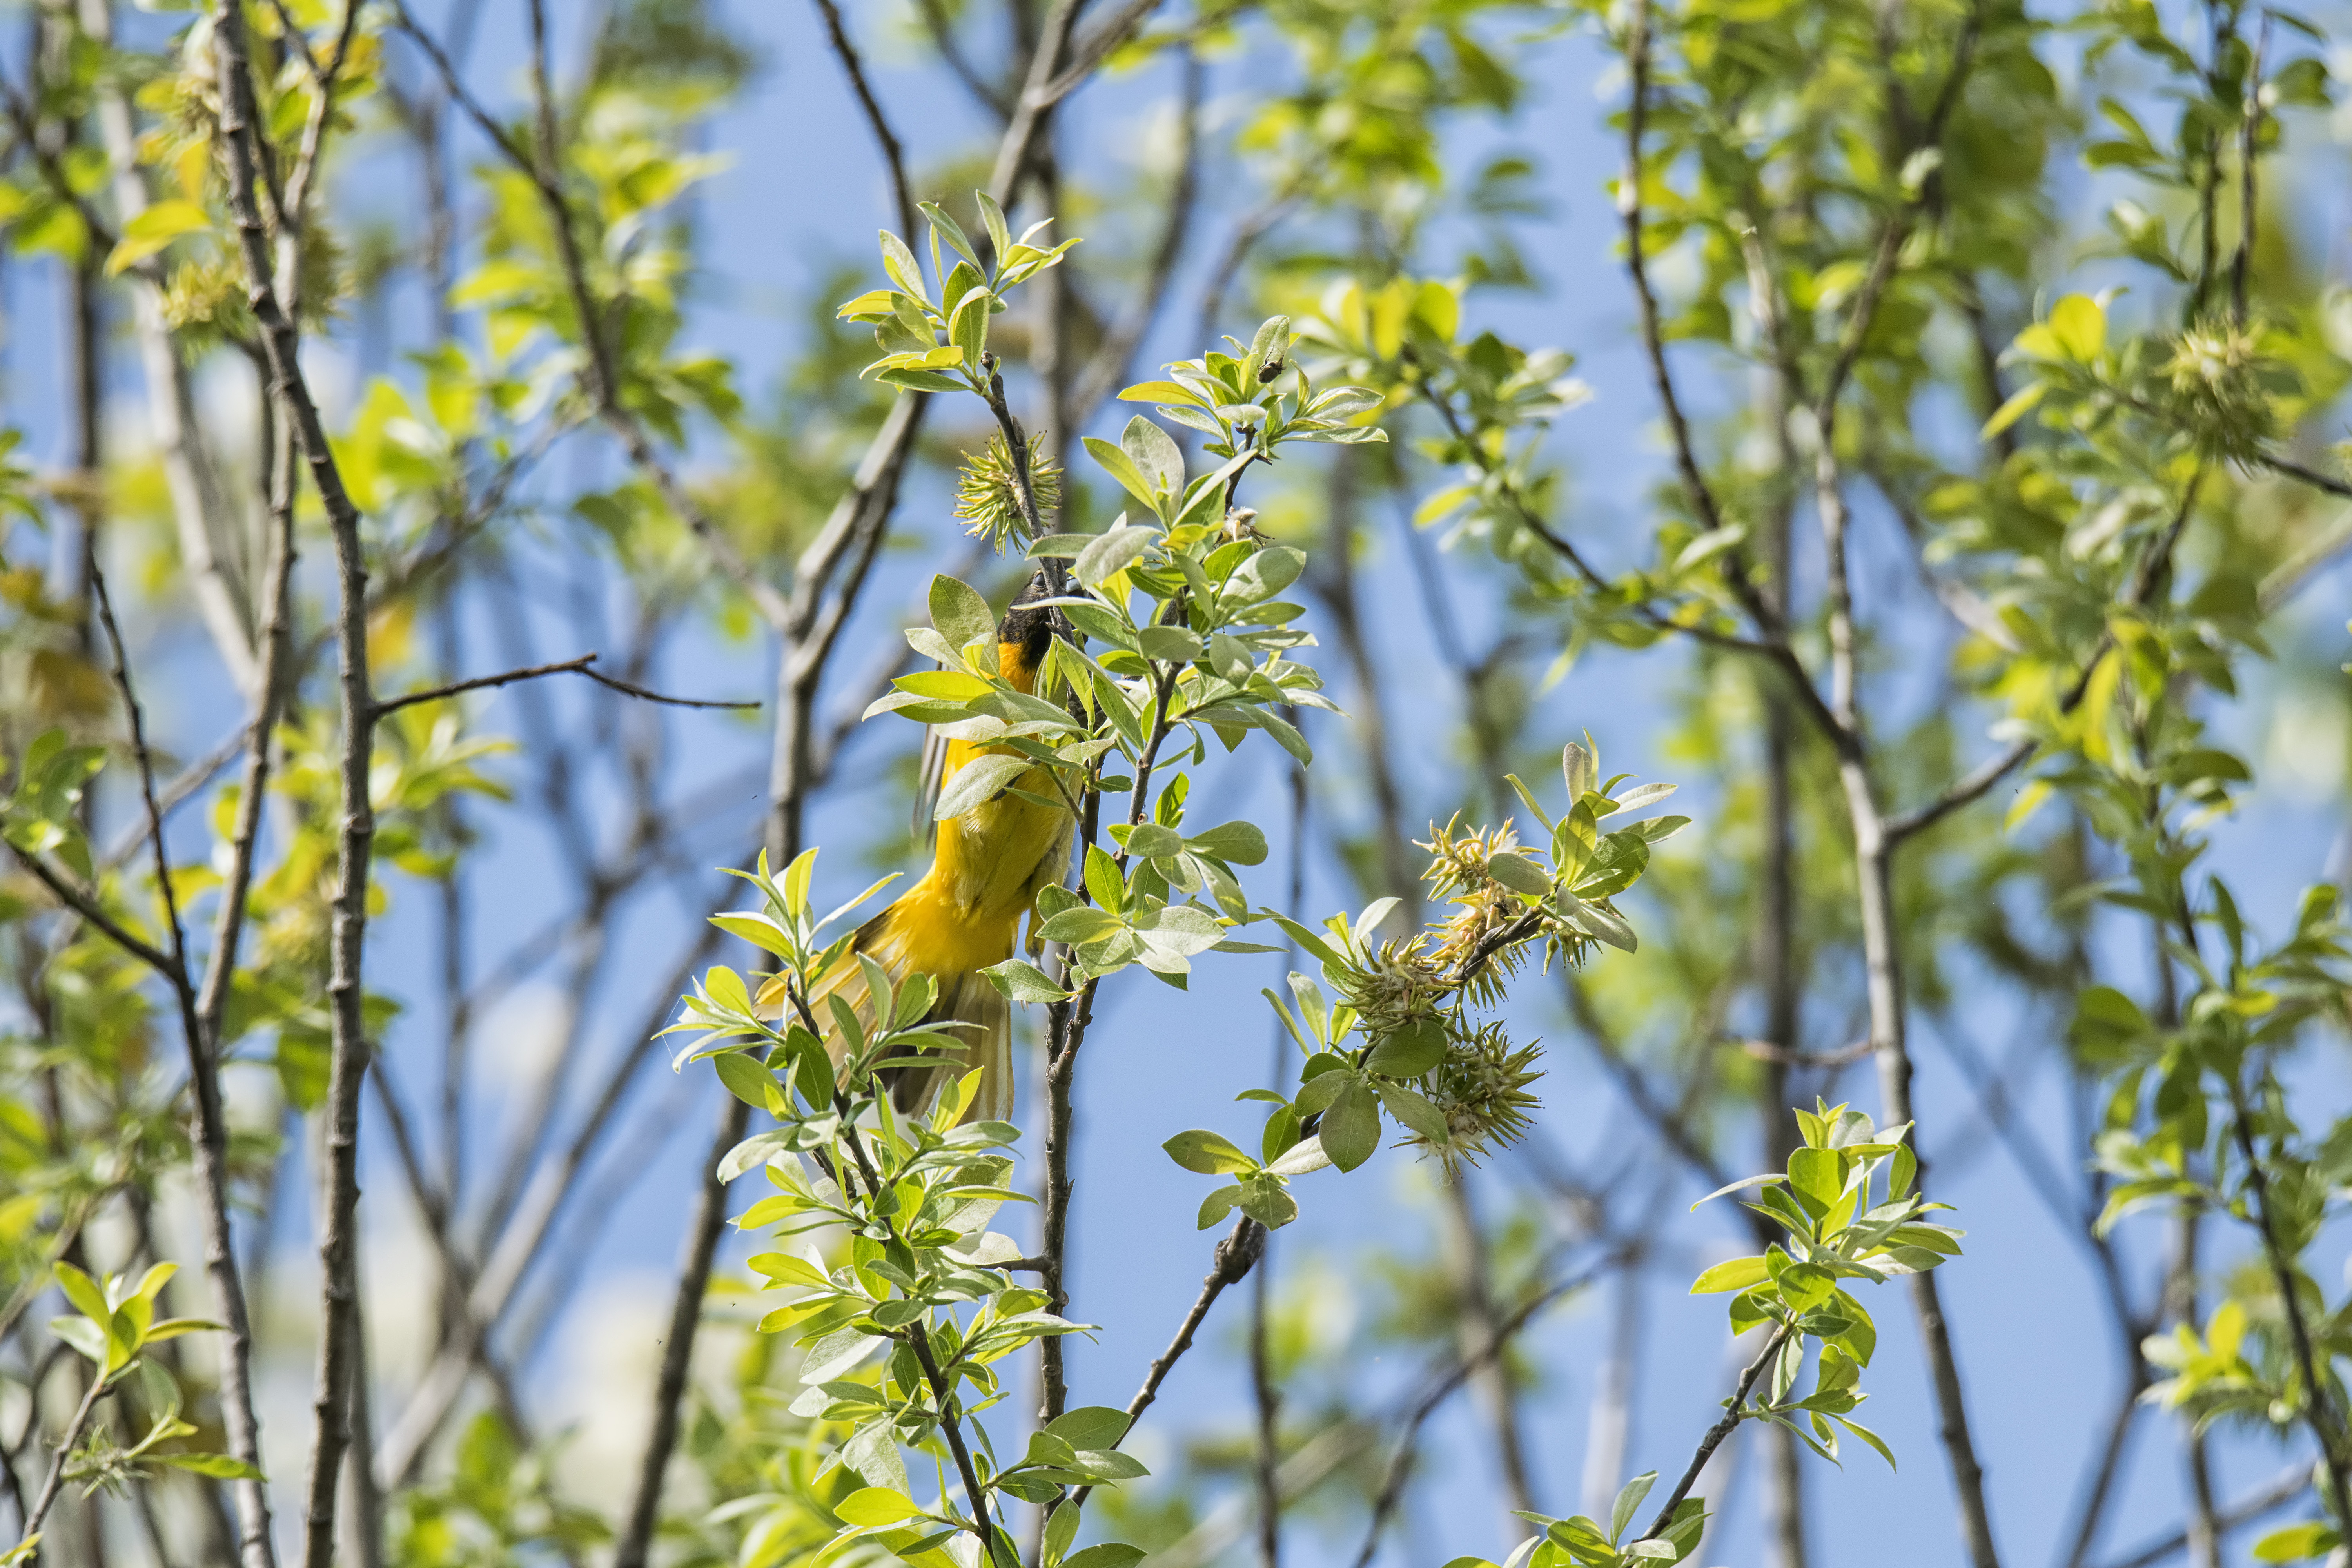
tree, nature, branch, blossom, bird, plant, meadow, sunlight, leaf, flower, food, green, produce, crop, botany, flora, wildflower, de, canada, shrub, quebec, baltimore, sherbrooke, oiseau, oriole, flowering plant, land plant